Royal train

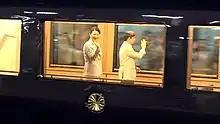
Emperor Naruhito and Empress Masako riding (2019)

In Japan, trains for the emperor, the empress, or the empress dowager are called , literally meaning "trains that they use", albeit using an extremely polite word for "use". Trains for the other members of the imperial family are called , meaning "trains to ride" in slightly more common language. However, both "Omeshi Ressha" and "Gojōyō Ressha" refer to a non-scheduled service solely operated for the imperial family. Dedicated imperial carriages were owned by Japanese National Railways (JNR), and these came under the control of the East Japan Railway Company (JR East) following privatization. The dedicated locomotive-hauled set was retired in the 2000s and replaced by the specially built E655 series EMU, which can also be used as a VIP charter trainset.